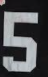
Number: 5